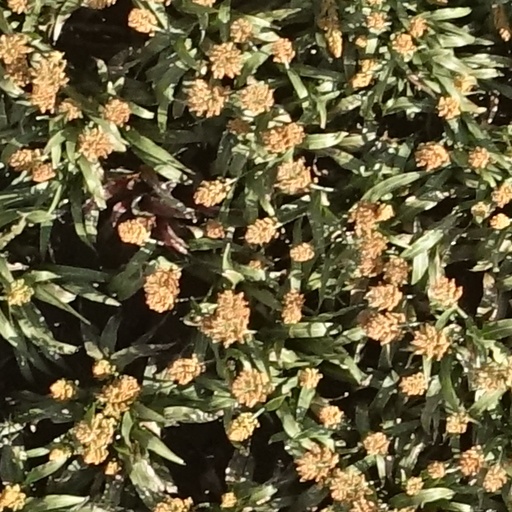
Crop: sorghum